Anke Brockmann

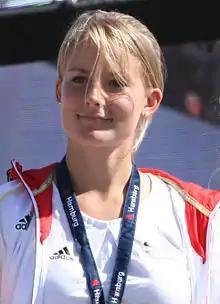

Anke Brockmann (born 19 August 1988 in Berlin) is a German field hockey player. At the 2012 Summer Olympics, she competed for the Germany women's national field hockey team in the women's event.